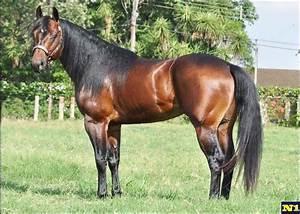
horse